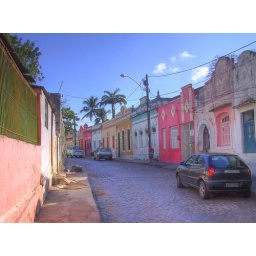
Colourful houses in 13th of May street